Isakki

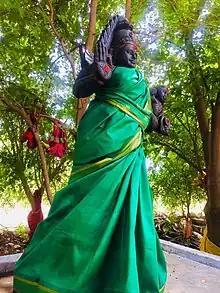
Statue of Isakki

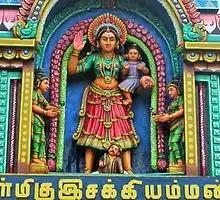
Goddess Isakki as portrayed on the gate of a small shrine near Shenkottai, Tamil Nadu

Isakki (Tamil: இசக்கி), also called Isakki Amman, Esakki, Esakki Amman is a folk Hindu goddess. The term Isakki derived from the Sanskrit yakshi, through the Prakrit "yakki". Her veneration remains popular among certain Hindu communities in the southern Indian districts of Tamil Nadu, specifically the Kanyakumari, Tirunelveli, and Salem districts. She is generally considered to be one of the 'village deities' ("kaval deivam"). Village deities like her are believed to act as guardian spirits.